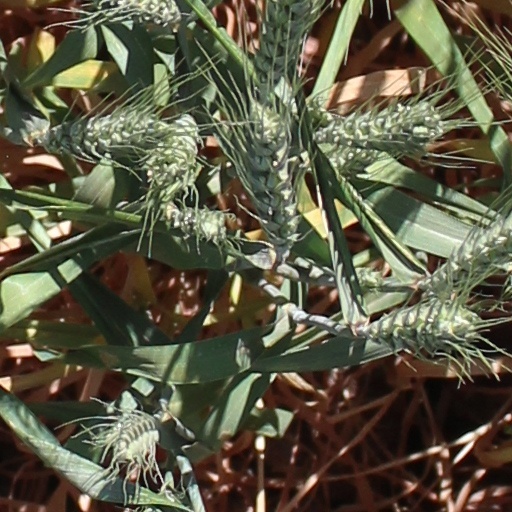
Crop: wheat